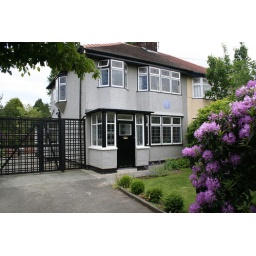
This is Mendips The home of Aunt Mimi. John Lennons bedroom is the one above the porch.